Ciudad Juárez

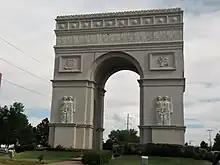
Replica of the Arc de Triomphe marking the entrance of the exclusive Campos Elíseos residential community. In the background, Hospital Ángeles

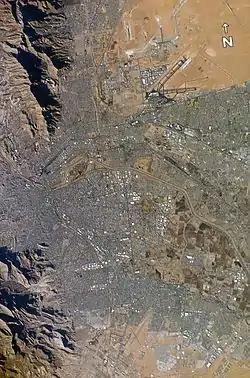
Satellite picture of Ciudad Juárez and El Paso

Ciudad Juárez has many affluent neighborhoods, such as Campestre, Campos Elíseos, and Misión de Los Lagos. Other neighborhoods, including Anapra, Chaveña, and Anáhuac, would be considered more marginal, while the remaining neighborhoods in Juárez represent the middle- to working-class, for example, Infonavit, Las Misiones, Valle de Juárez, Lindavista, Altavista, Guadalajara, Galeana, Flores Magón, Mariano Escobedo, Los Nogales, and Independencia.